Black-eyed children

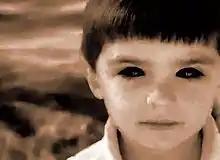
An artist's impression of a black-eyed child

Black-eyed children, or black-eyed kids, in American contemporary legend, are paranormal creatures that resemble children and teenagers, with pale skin and black eyes, who are reportedly seen hitchhiking or begging, or are encountered on doorsteps of residential homes.